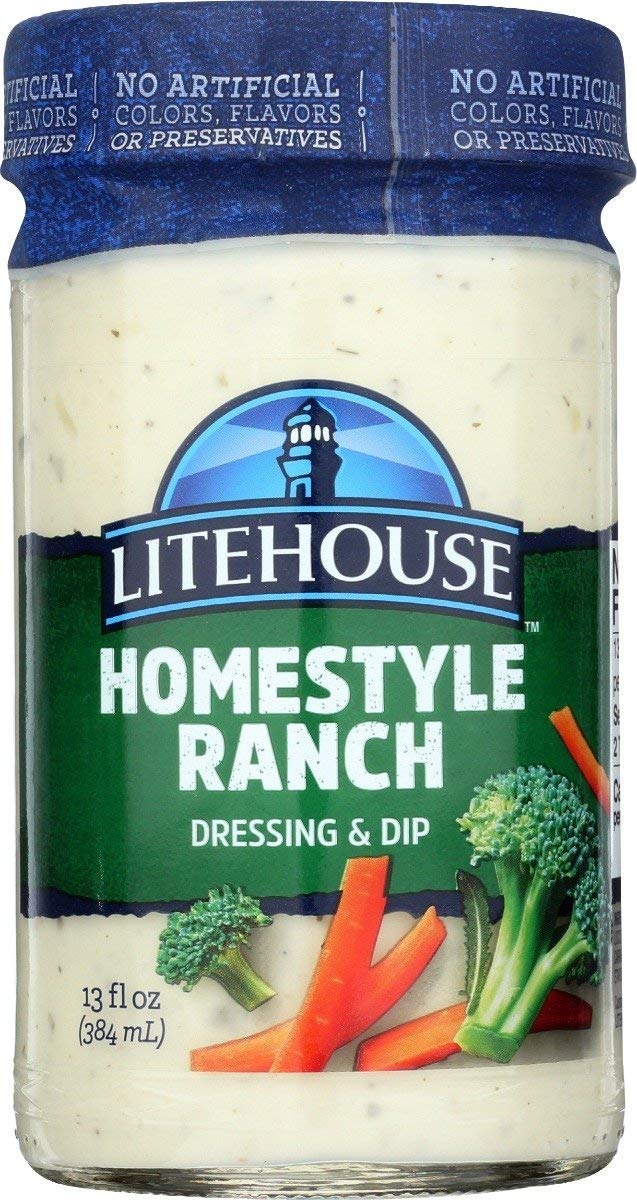
Item Name: 9-10448469-WM-NIK
Value: 1.0
Unit: Count

Price: 5.5